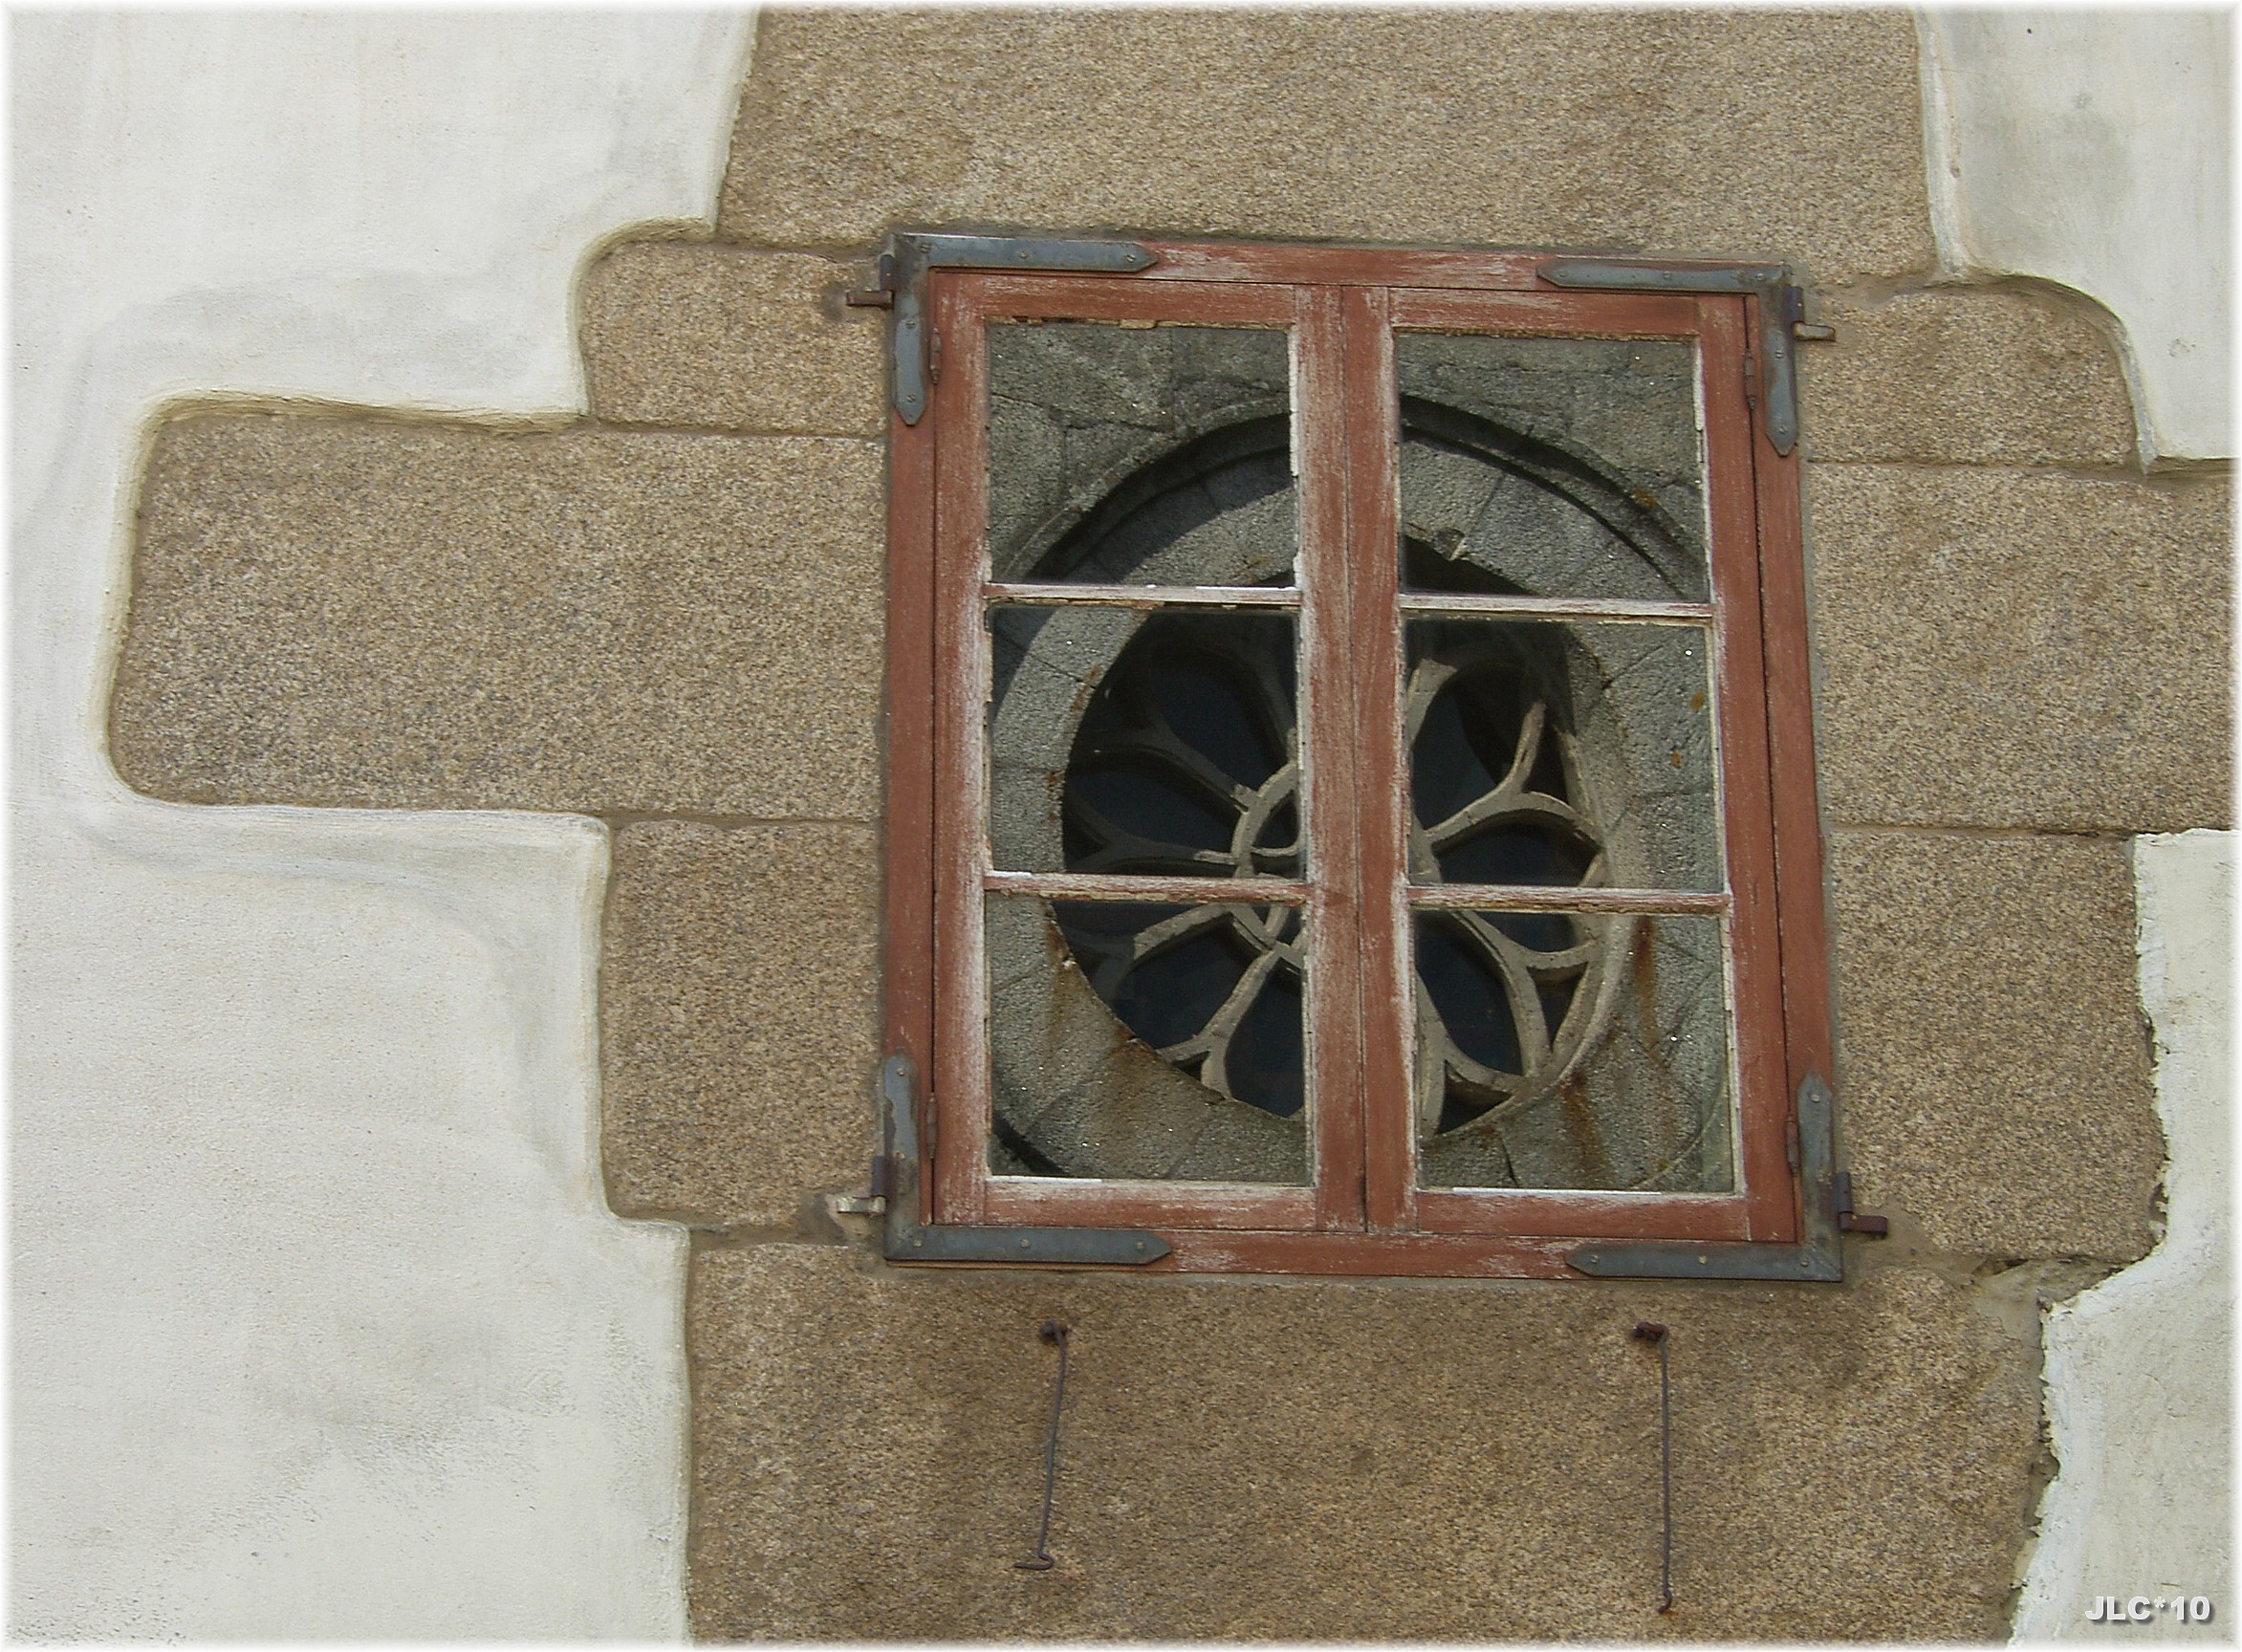
wood, window, urban, wall, europe, lighting, material, spain, reflejos, arquitectura, europa, ventanas, galicia, piedra, pueblos, edificios, acorua, picture frame, pedra, reflexions, espana, corua, galiza, betanzos, provinciacorua, urbe, iglesias, pobos, urbanas